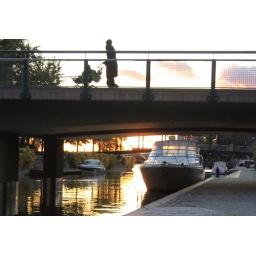
Silhouette of person with baby carriage crossing bridge in Ruoholahti.